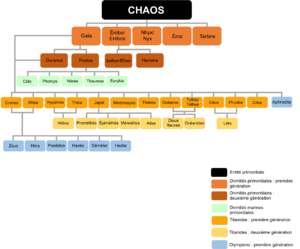
Généalogie réalisée à partir des sources les plus fiables de l'Antiquité grecque
Atlas est un des Titans hésiodiques du mythe fondateur de la mythologie grecque et de la Grèce antique, père des Pléiades, des Hyades, des Hespérides et de Calypso. À la suite de sa défaite dans la guerre des Titans contre les dieux de l'Olympe et Zeus pour régner sur le monde, ce dernier le condamne à porter le monde pour l'éternité sur ses épaules. Il est pétrifié par Persée avec la tête de Méduse et métamorphosé en chaîne de montagnes Atlas d'Afrique du Nord.
Les Grecs anciens disposaient de plusieurs théogonies différentes, et même si celles-ci présentaient certains caractères communs, il est difficile d'arrêter une liste figée de divinités primordiales pour la mythologie grecque, cette liste — et le rôle des divinités concernées — variant d'une source à l'autre.